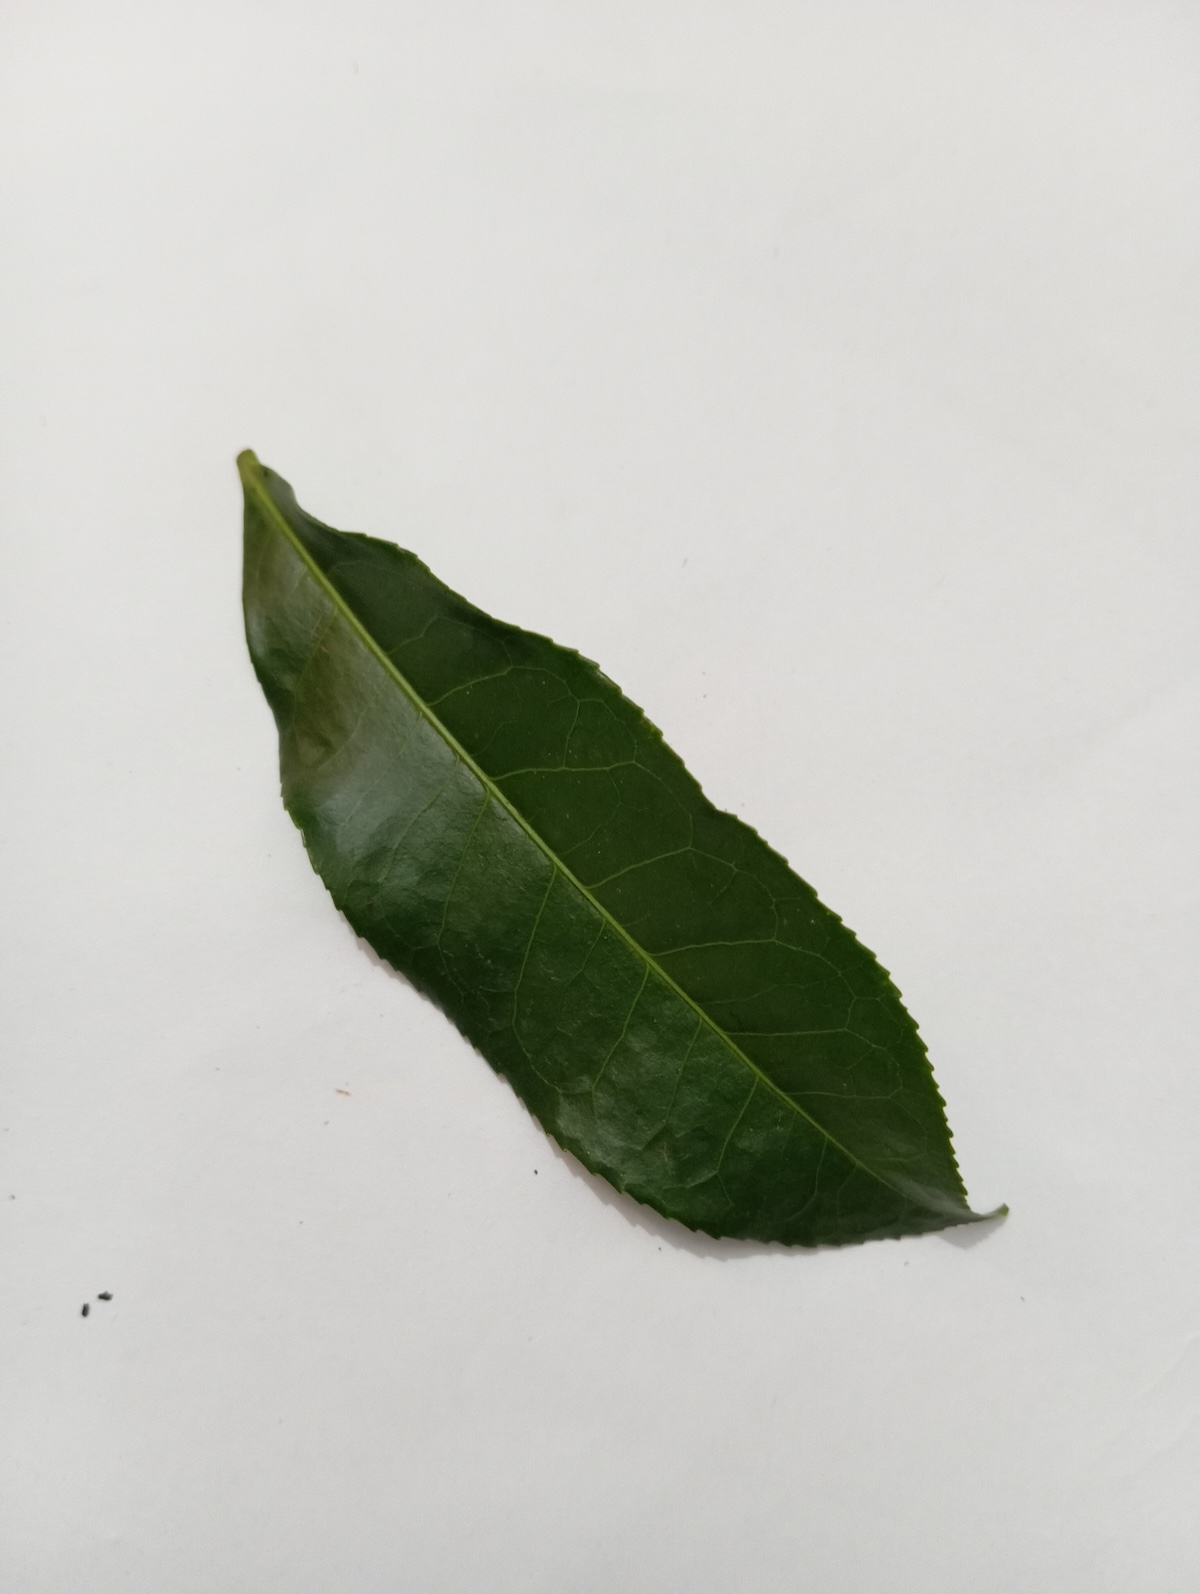
Label: Healthy leaf